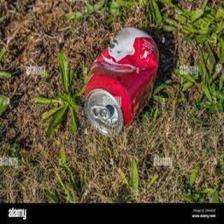
Label: cans